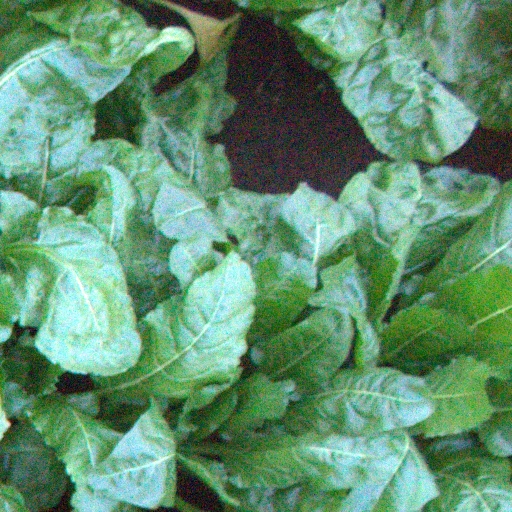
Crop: sugar beet